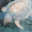
Label: turtle